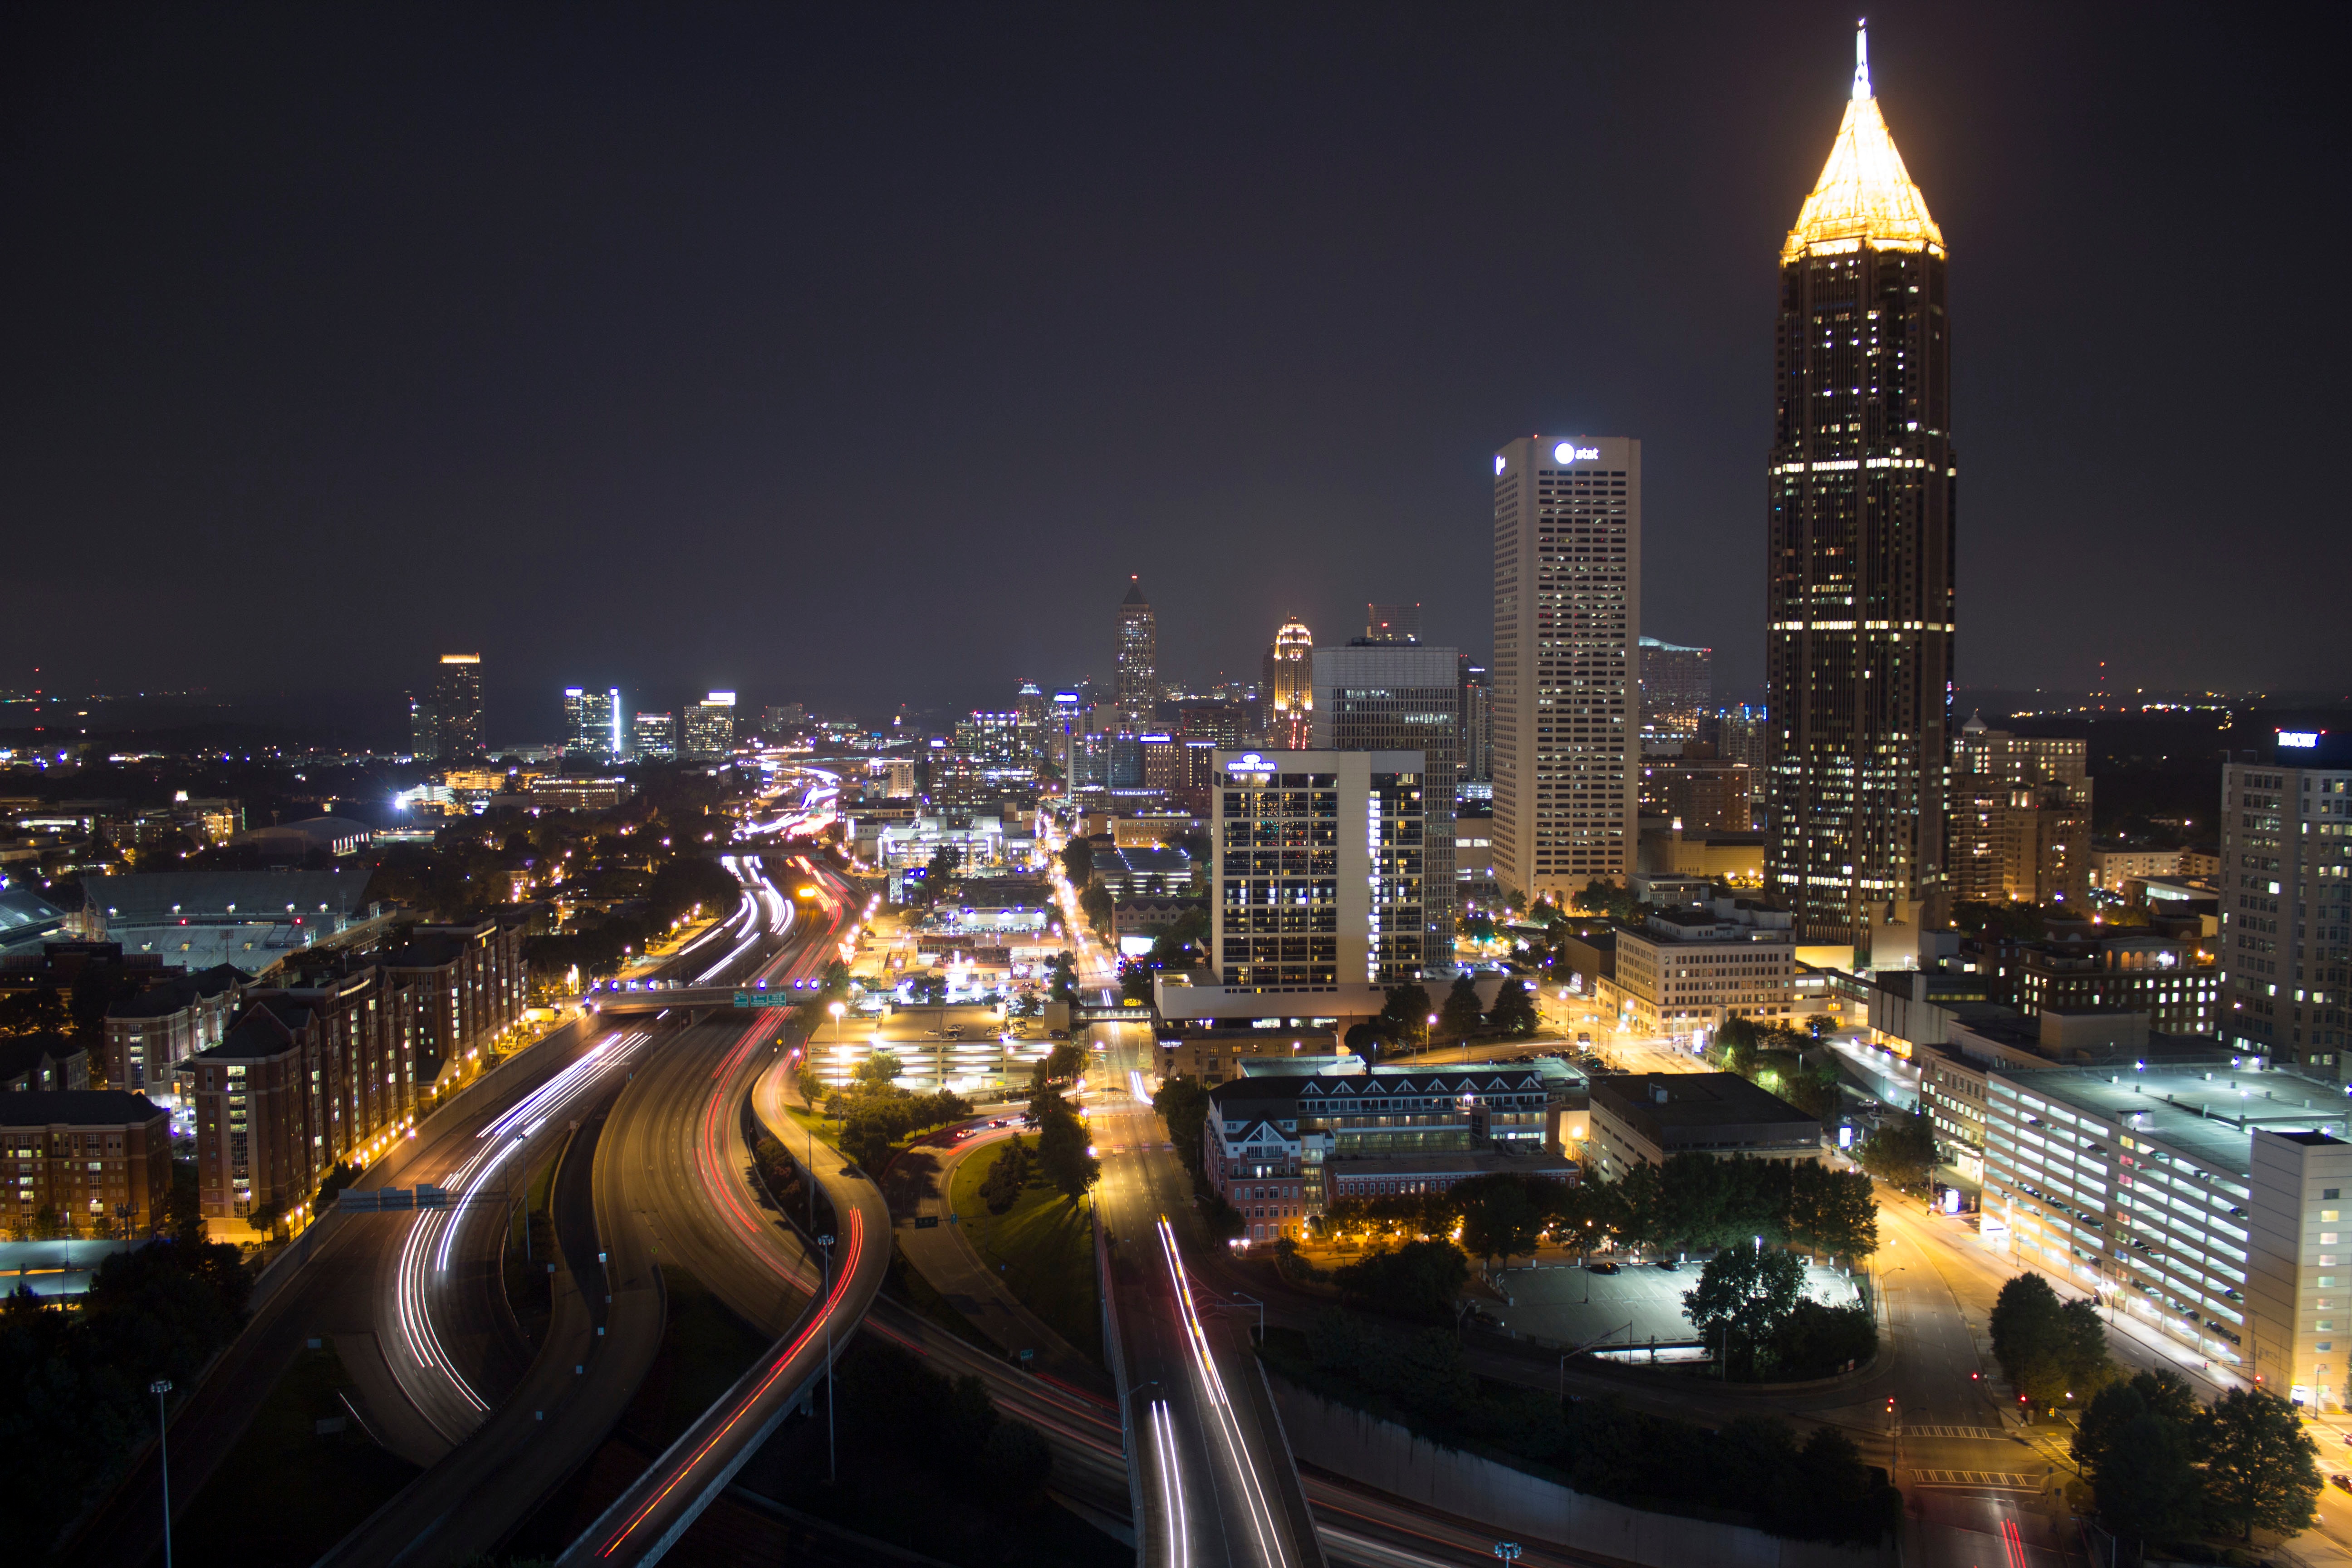
skyline, night, city, skyscraper, cityscape, downtown, dusk, evening, reflection, tower, landmark, metropolis, urban area, human settlement, metropolitan area